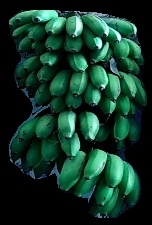
Variety: rasbale
Grade: grade2